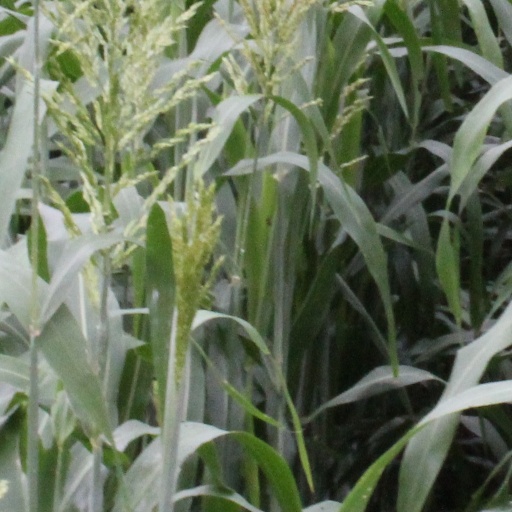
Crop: sorghum